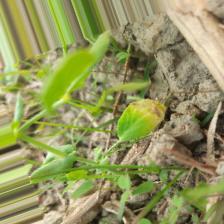
Label: Ascochyta blight